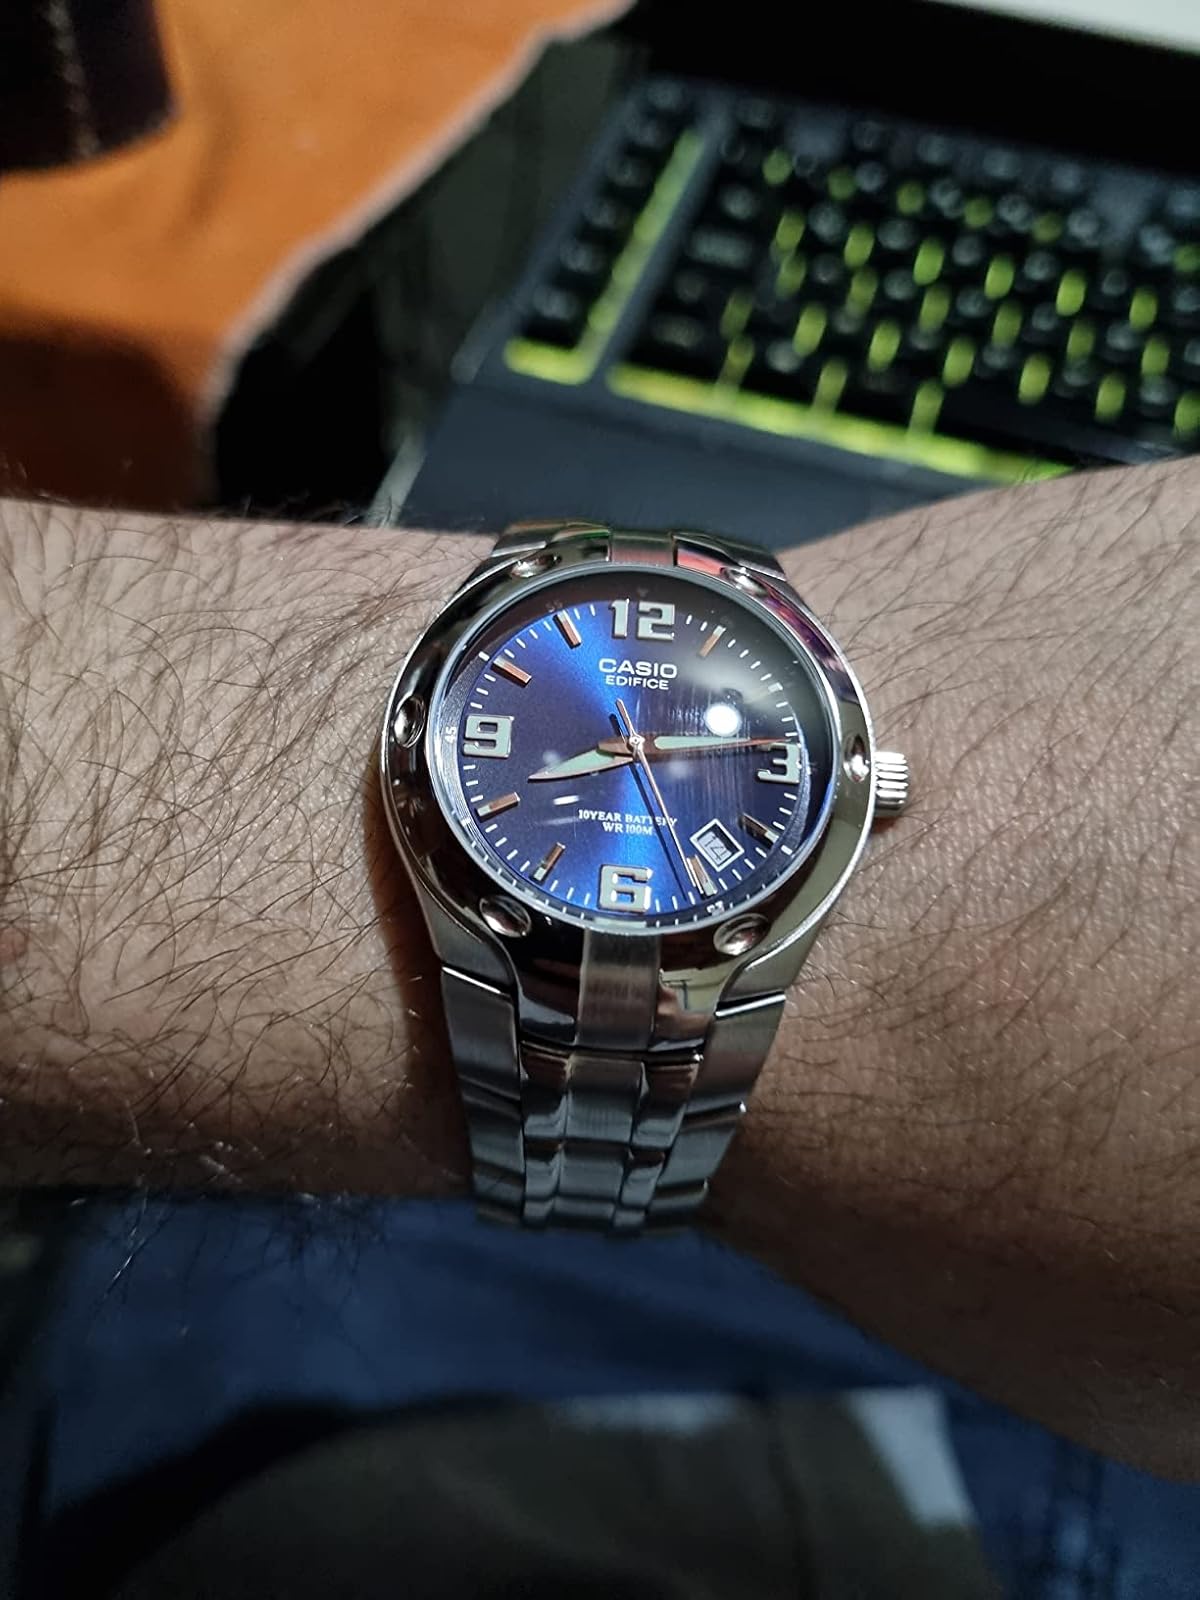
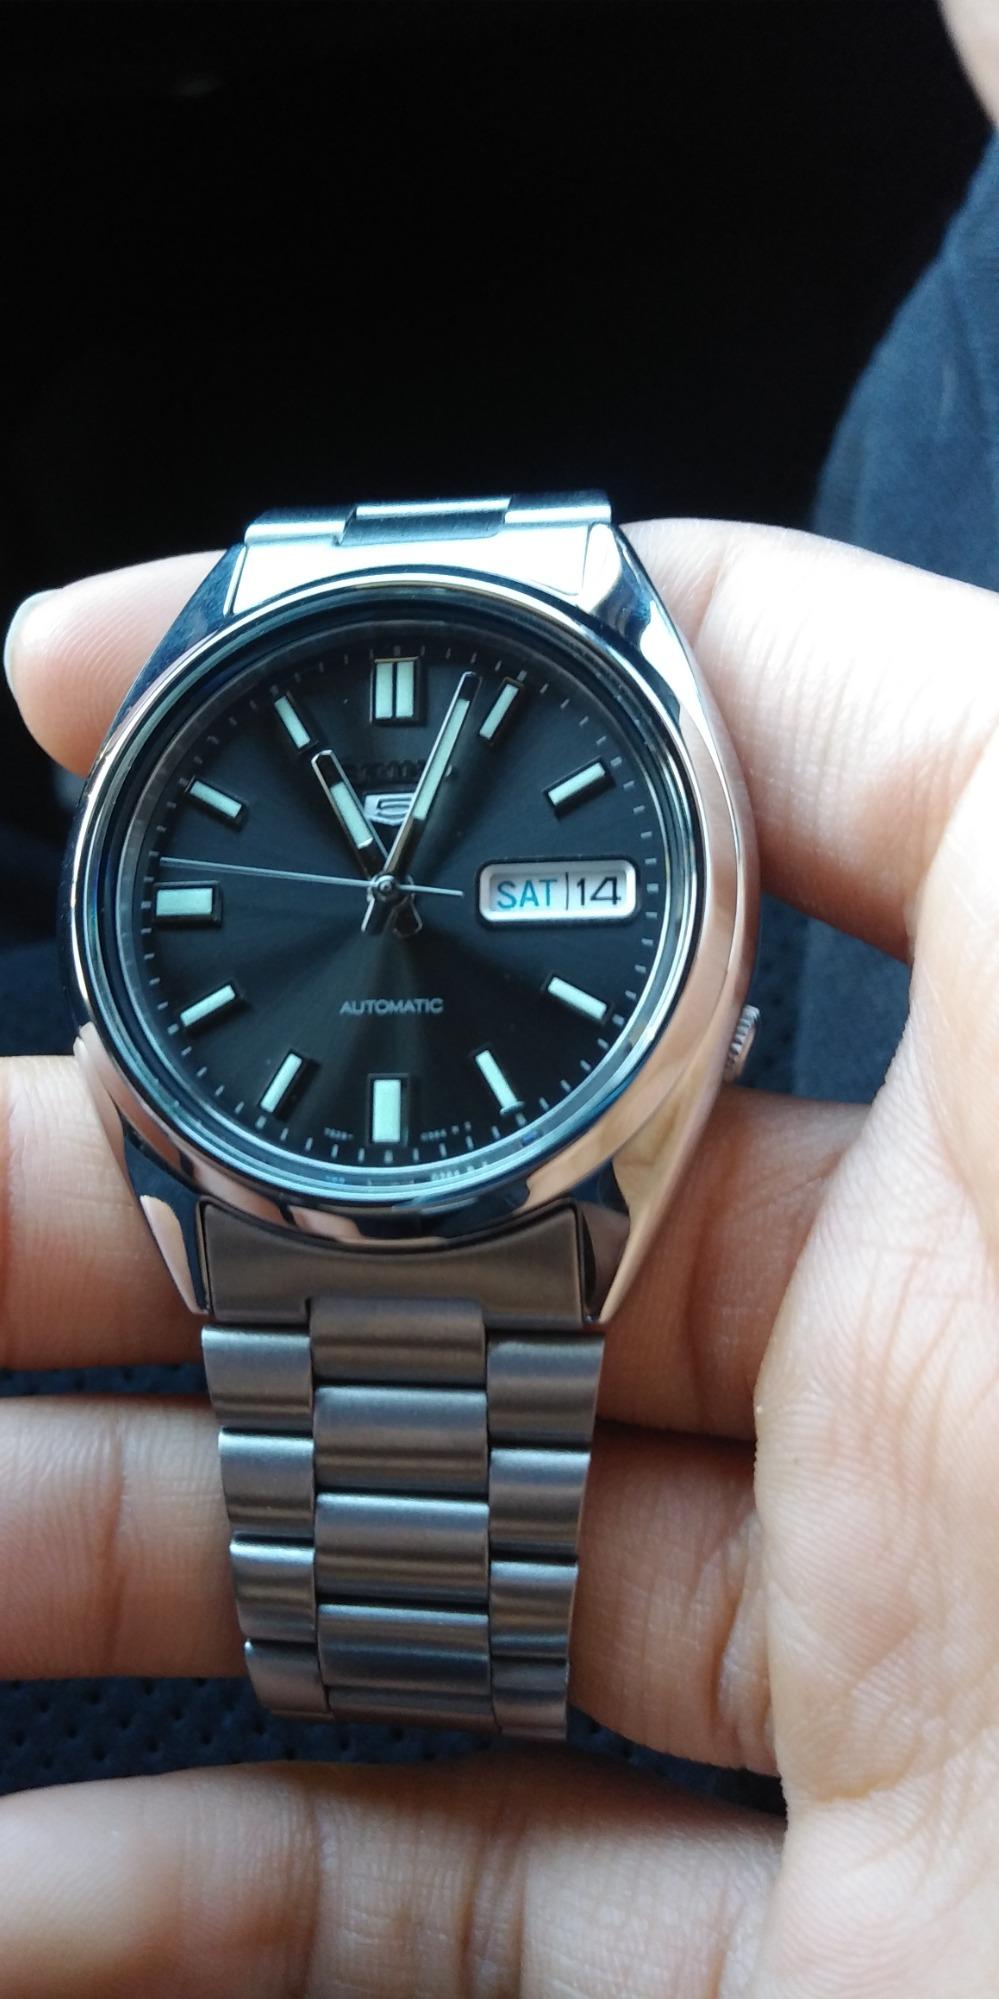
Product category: accessories_watch
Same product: no